Bekah Brunstetter

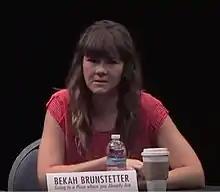
Brunstetter at the 2015 Pacific Playwrights Festival

Rebecca Leah "Bekah" Brunstetter (born June 13, 1982) is an American writer. Her published plays include "F*cking Art", which won top honors at the Samuel French Off-Off-Broadway Short Play Festival, "I Used to Write on Walls", "Oohrah!", "Be a Good Little Widow", "Going to a Place Where You Already Are", and "The Cake", a play inspired by events leading to the US Supreme Court case "Masterpiece Cakeshop v. Colorado Civil Rights Commission". She is a founding member of The Kilroys, which annually produces The Kilroys' List. Her television work includes writing for "I Just Want My Pants Back", "Underemployed", "Switched at Birth", and "American Gods", and both writing and producing on "This Is Us".